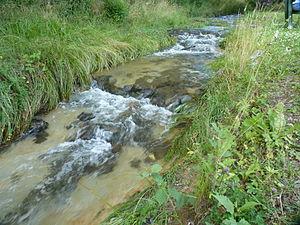
L'Orke est une rivière allemande, d'une longueur de 38 km qui coule dans les länder de la Rhénanie-du-Nord-Westphalie et de la Hesse. Elle est un affluent de l'Eder et donc un sous-affluent de la Weser par la Fulda.